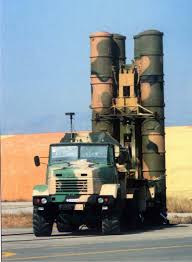
Label: Air Defense